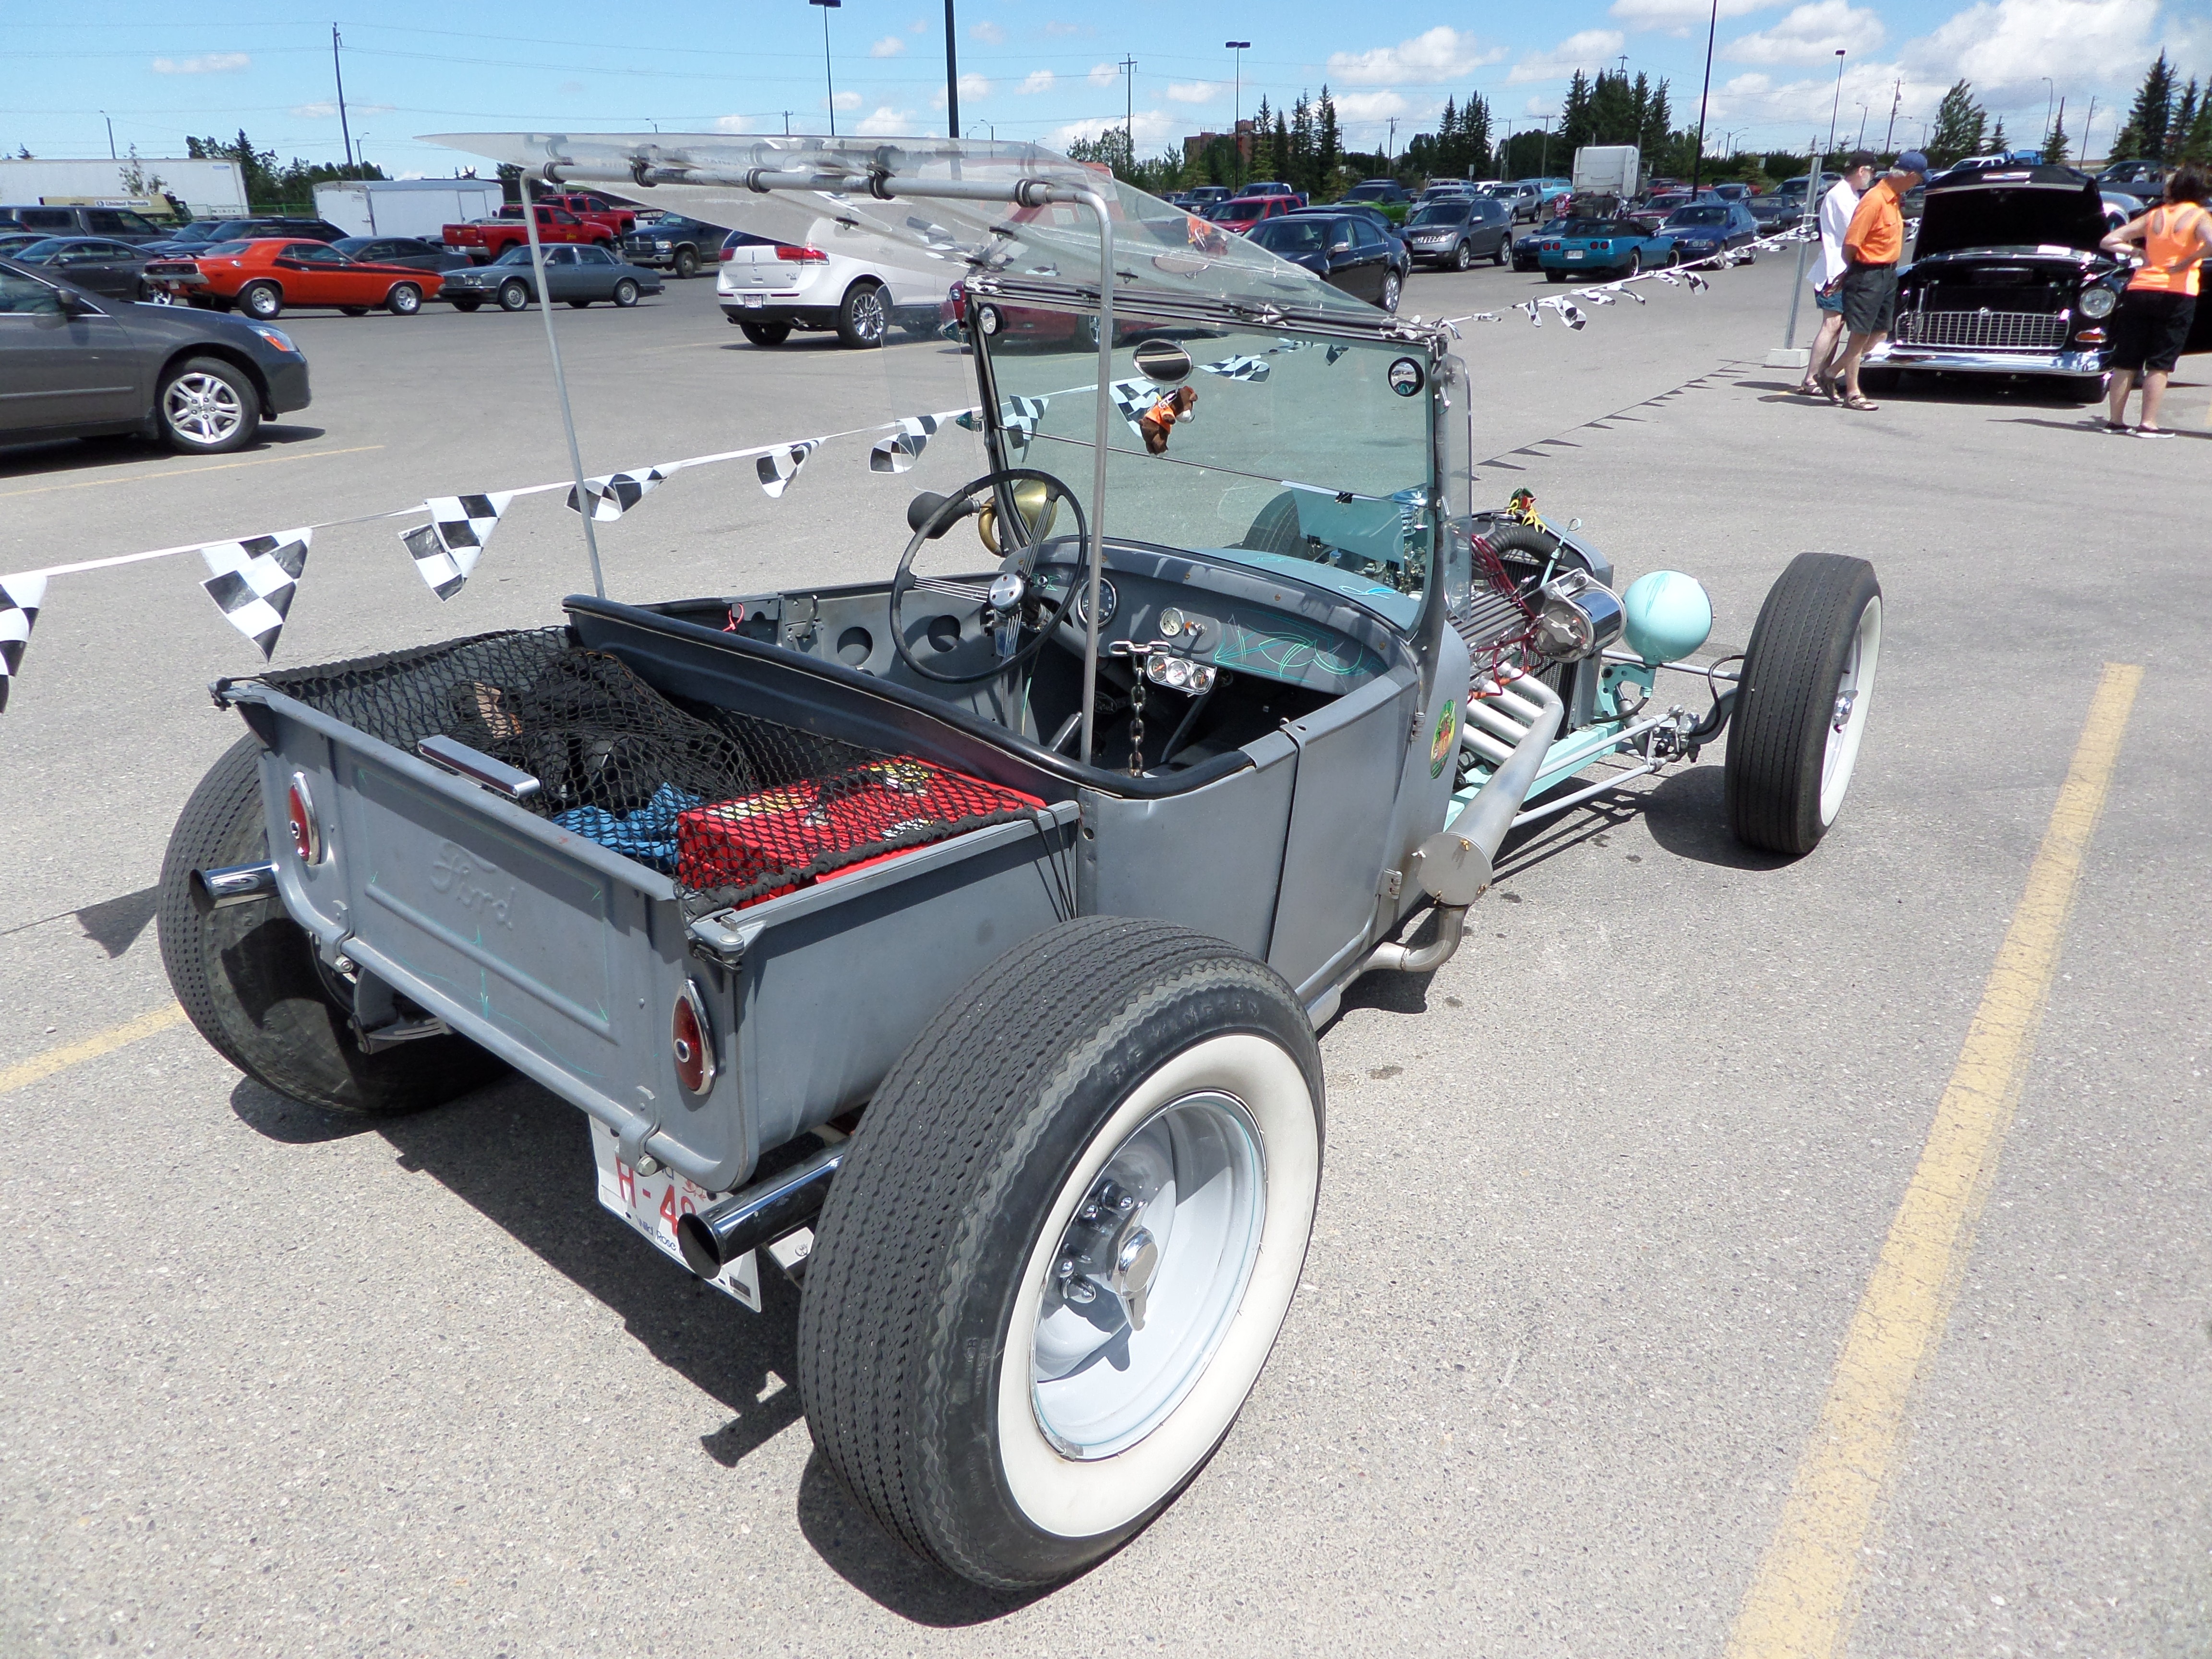
car, vehicle, show, motor vehicle, vintage car, calgary, antique car, hot rod, land vehicle, touring car, automobile make, automotive exterior, luxury vehicle